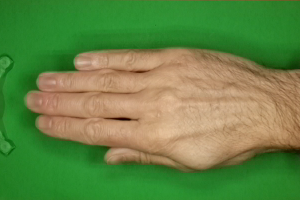
Label: paper